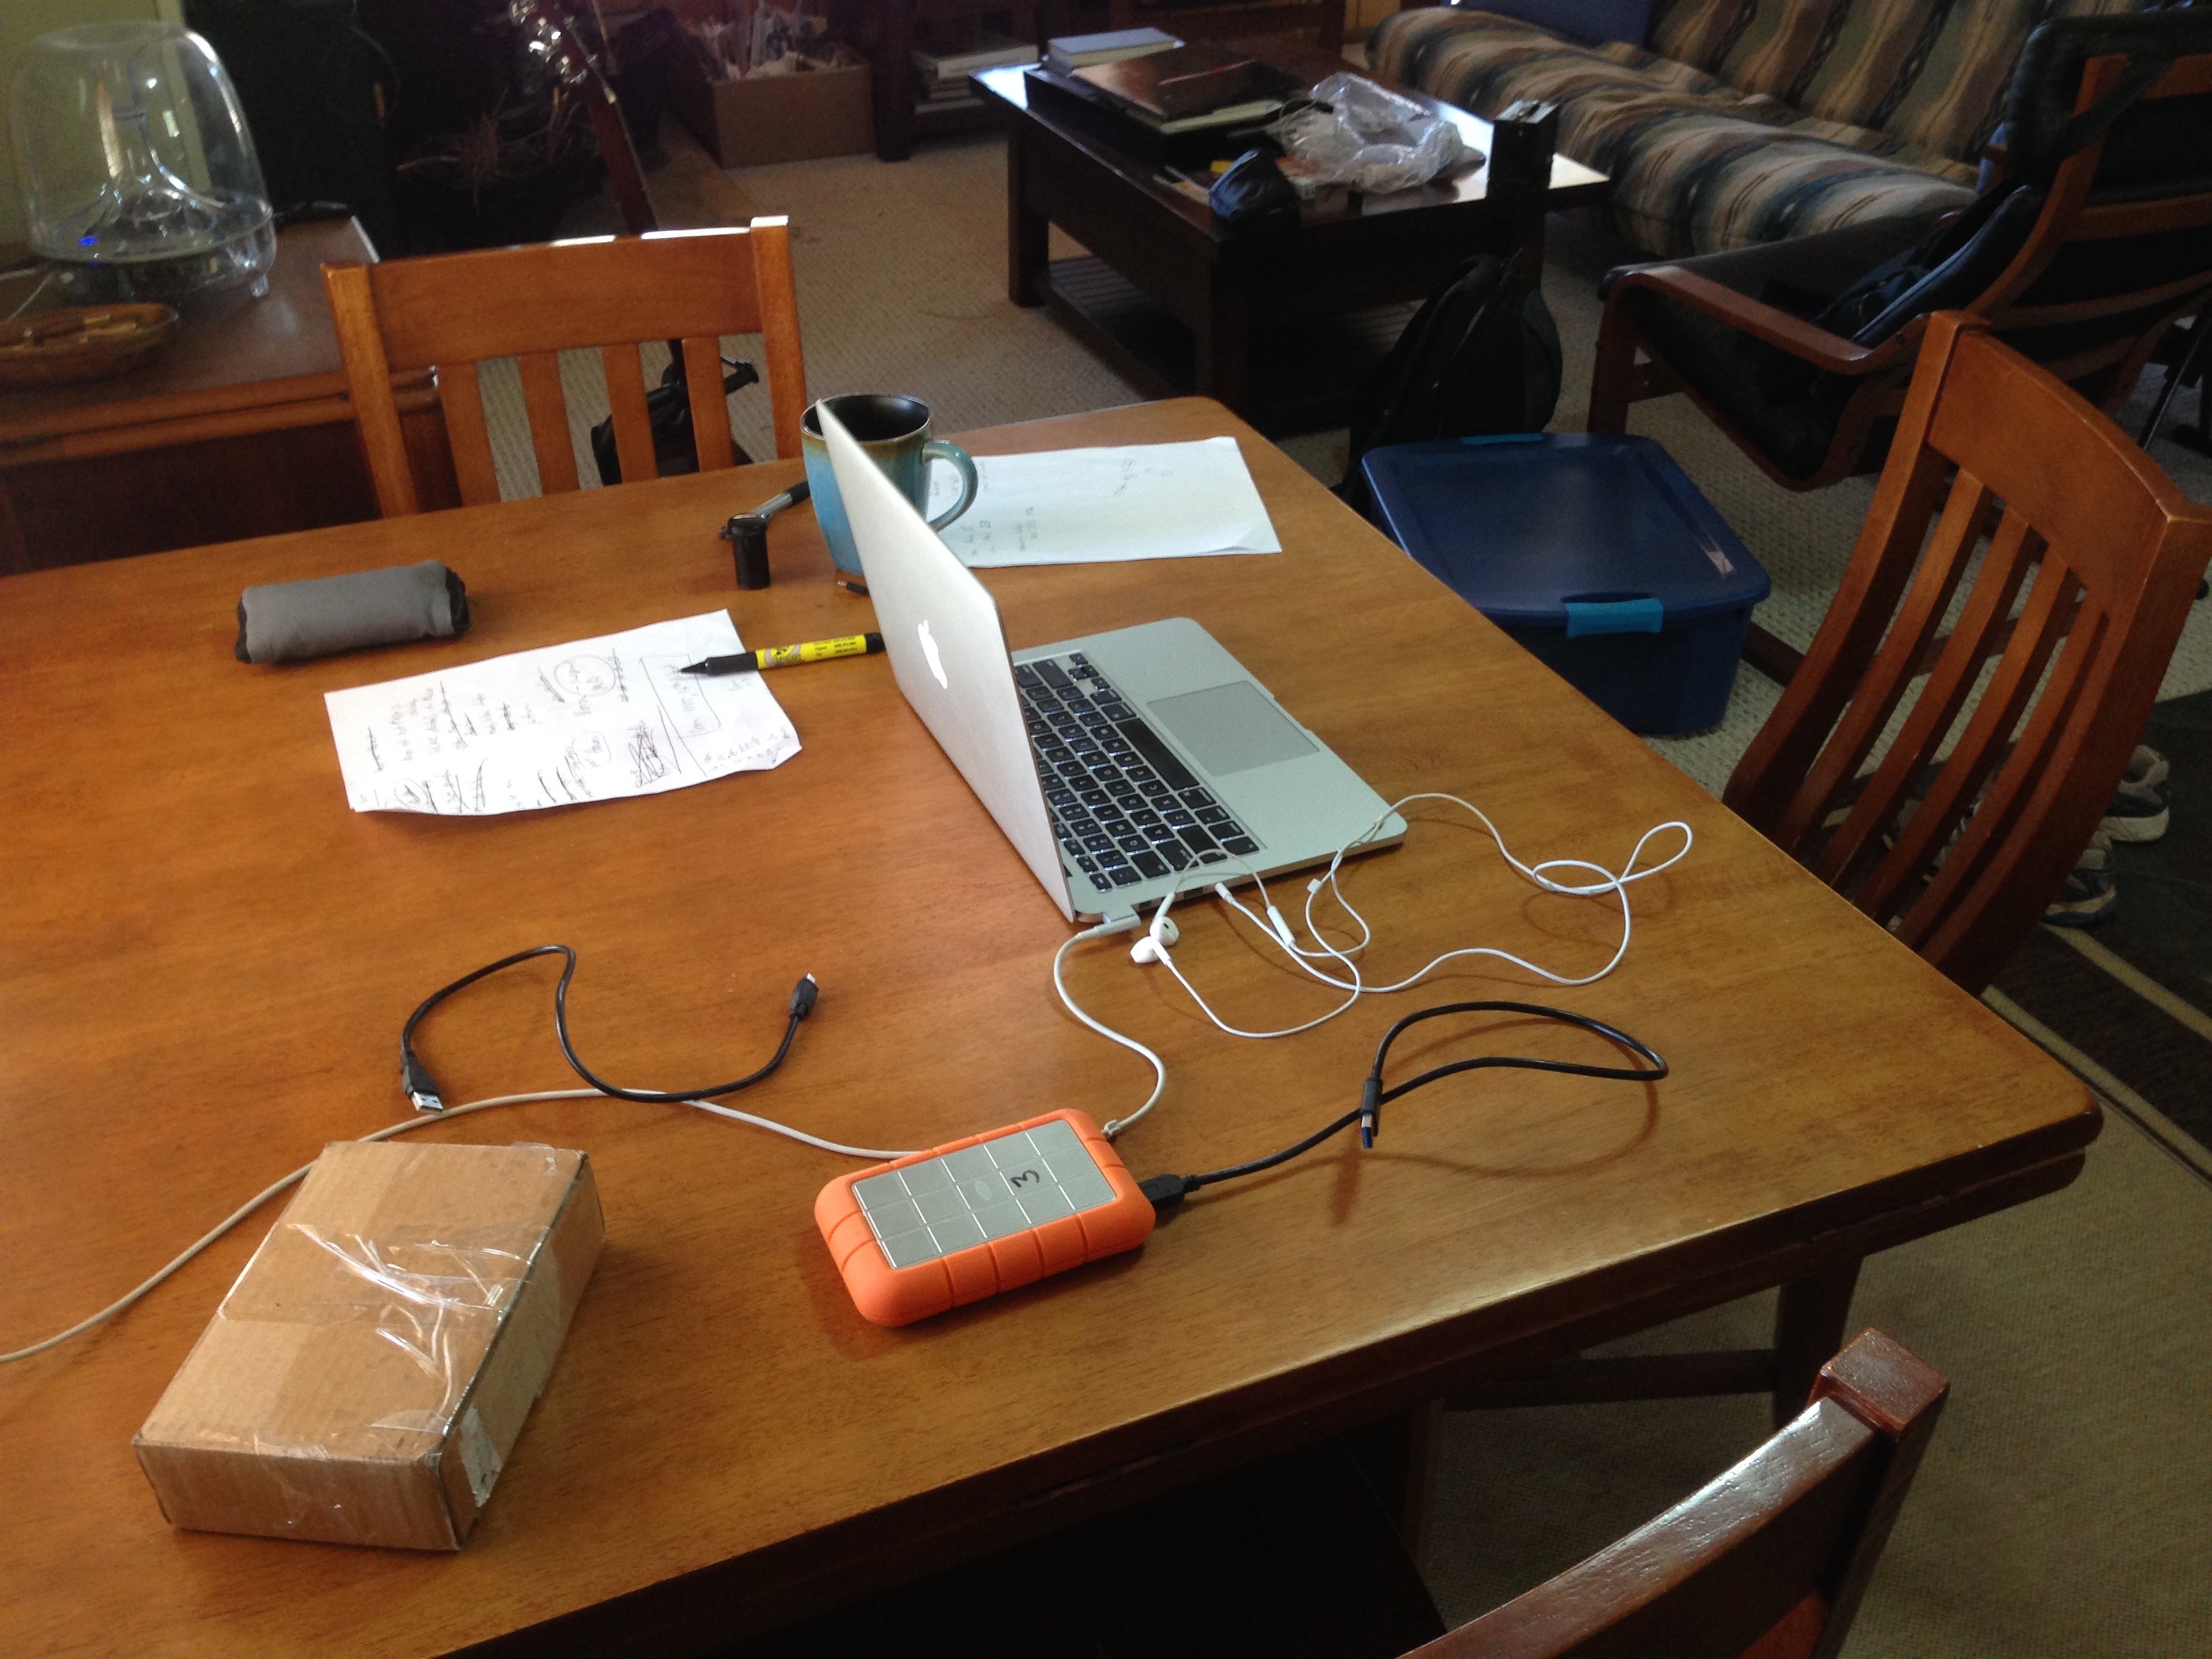
desk, table, office, furniture, room, art, design